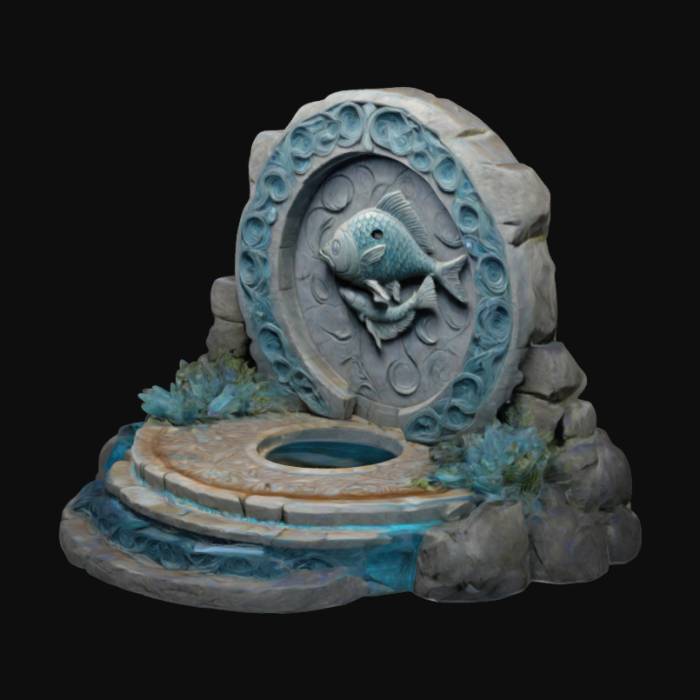
미적 점수 (1~10점): 7